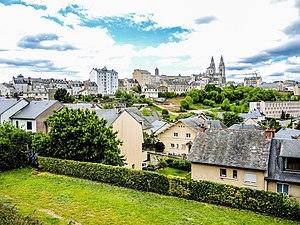
Panorama